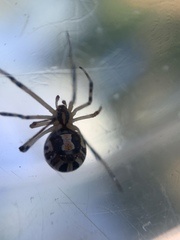
Species: Lactrodectus_hesperus